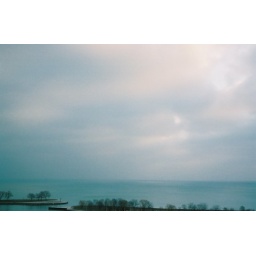
View from 13th floor over lake BeView from 13th floor over lake BelmontView from 13th floor over lake Belmont